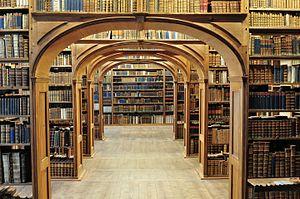
Bibliothèque scientifique de la Haute-Lusace à Görlitz, Allemagne. Suomi: Tiede kirjasto Oberlausitziin alueella Görlitz, Saksa. Polski: Górnołużycka Biblioteka Naukowa (Oberlausitzische Bibliothek der Wissenschaften) w Görlitz. Русский: Научная библиотека Верхней Лужицы в Герлице, Германия.